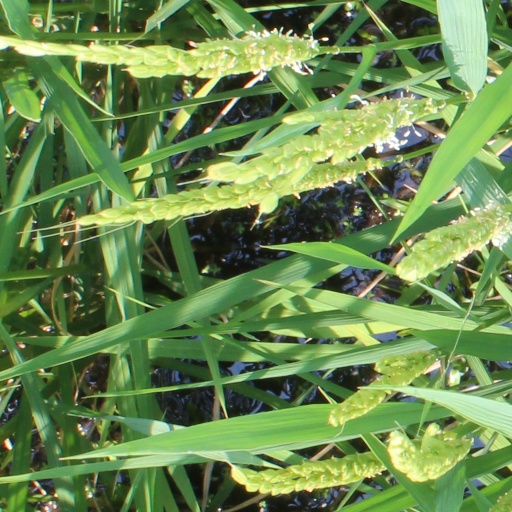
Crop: rice